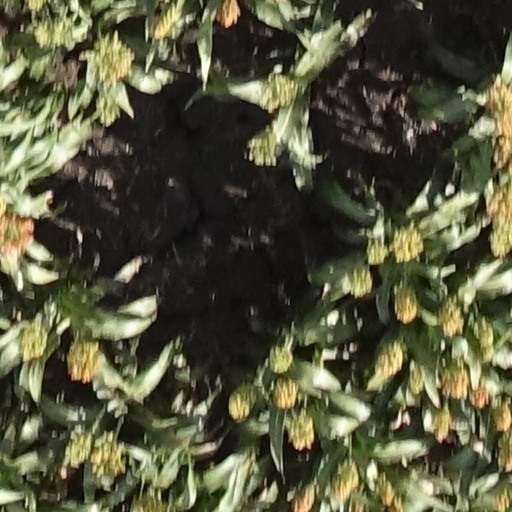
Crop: sorghum